Gorgons

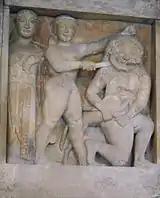
Perseus beheading Medusa; Metope from Temple C at Selinus, Antonino Salinas Regional Archaeological Museum 3920 B (sixth century BC)

The Gorgons, in Greek mythology, are three monstrous sisters, Stheno, Euryale, and Medusa, said to be the daughters of Phorcys and Ceto. They lived near their sisters the Graeae, and were able to turn anyone who looked at them to stone. Euryale and Stheno were immortal, but Medusa was not and was slain by the hero Perseus.